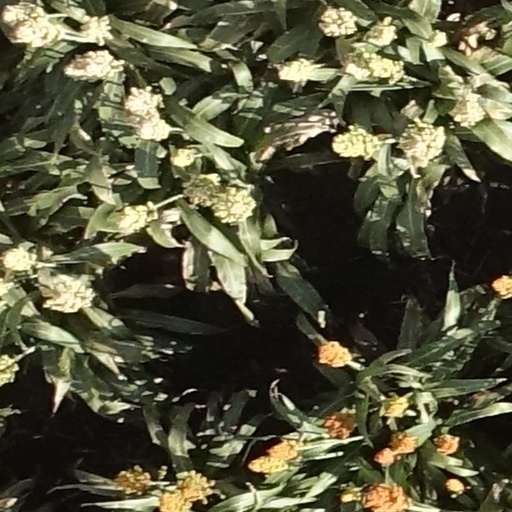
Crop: sorghum